Magomed Daudov

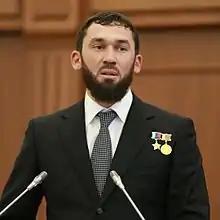
Daudov in 2016

Magomed Hozhakhmedovich Daudov (nicknamed Lord, born 26 February 1980) is a Russian statesman, politician and military commander, who is currently serving as the Prime Minister of the Chechen Republic since May 2024.